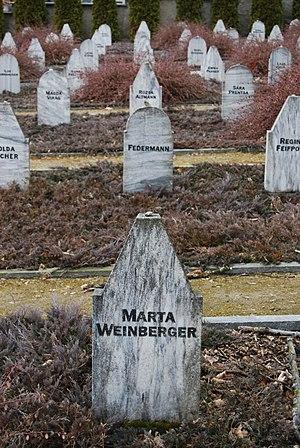
Volary est une ville du district de Prachatice, dans la région de Bohême-du-Sud, en République tchèque. Sa population s'élevait à 3 792 habitants en 2018.